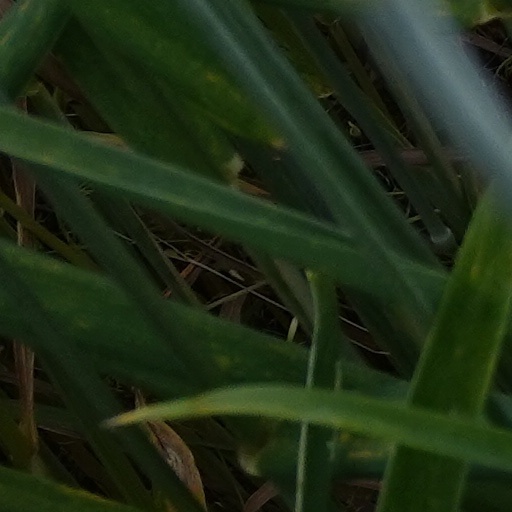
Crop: wheat